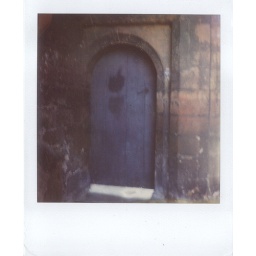
Blue door in the Cathedral wall